Ġ.F. Abela Junior College

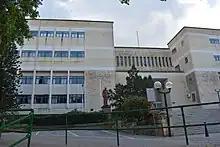
The Junior College building in 2017

The Junior College is housed in a Modernist building which was constructed between 1962 and 1966 as the Malta College of Arts, Science and Technology to designs of Victor Anastasi.